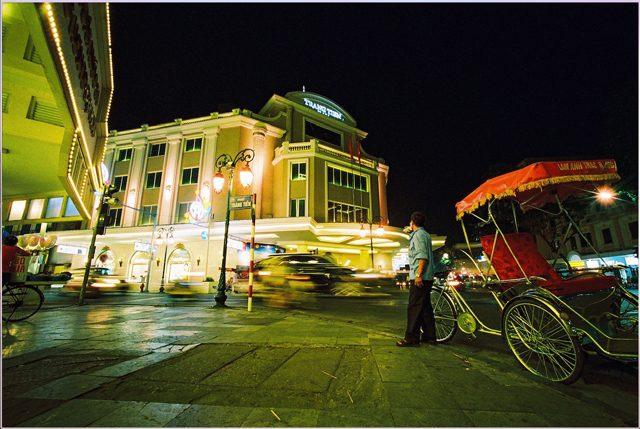
đây là khung cảnh xuất hiện ở trước một toà nhà lớn